Vinyl iodide functional group

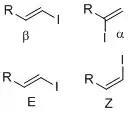
Nomenclature

Vinyl iodides are synthesized by methods such as iodination and substitution reaction. Vinyl iodides with well-defined geometry (regiochemistry and stereochemistry) are important in synthesis since many natural products and drugs that have specific structure and dimension. Example of regiochemistry is whether the iodide is positioned in either alpha or beta position on the olefin. Stereochemistry such as E-Z notation or cis-trans alkene geometry is important since some transition metal cross-coupling reactions, such as the Suzuki coupling, can retain olefin geometry. In synthesis, it is useful to introduce vinyl iodide at various positions to be set up for a coupling reaction at the next synthetic step. Below are various means and methods in introducing and synthesizing vinyl iodides.